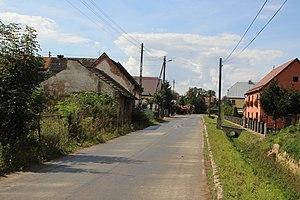
Siedlec est une localité polonaise de la voïvodie d'Opole et du powiat de Nysa.